College basketball

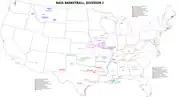
A map of all NAIA Division I basketball teams.

There are currently four independent Division II schools without conference affiliations for the 2025–26 season: Salem, UPR-Rio Piedras, UPR-Mayaguez, and UPR-Bayamon; the latter three also maintain dual membership in both the Liga Atlética Interuniversitaria de Puerto Rico as well as NCAA Division II.